Answer in natural language. Considering the relative positions, is abstract rectangle frame on wall (marked C) above or below Doorway (marked A)? Choose between the following options: above or below
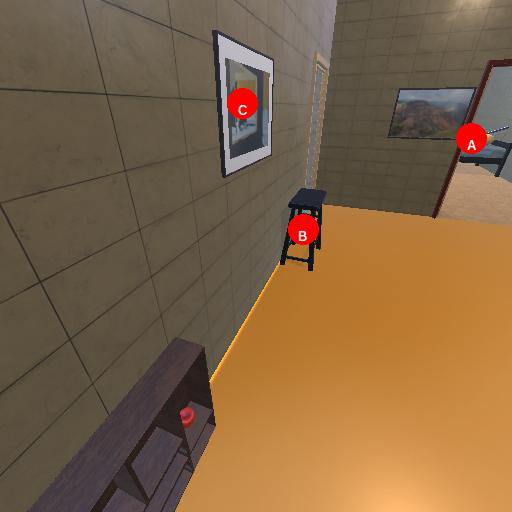
<answer>below</answer>